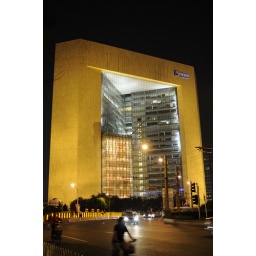
New Poly Plaza at Dong Si Shi Tiao. It has the largest glass wall in the world. Look at the front surface.